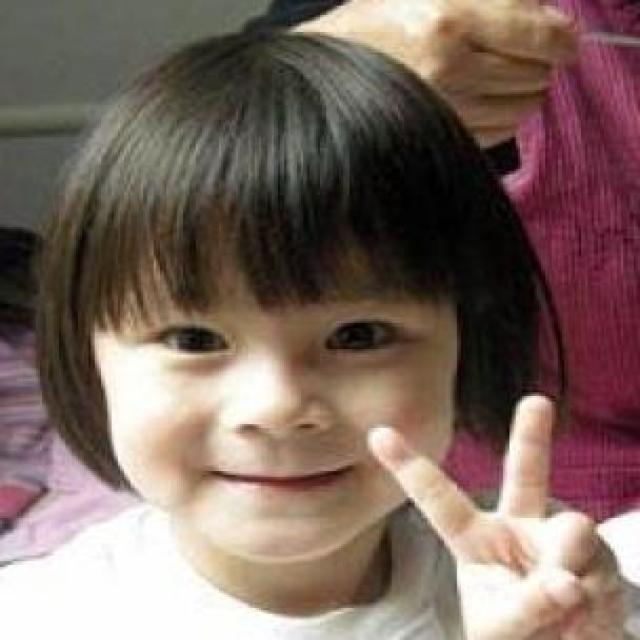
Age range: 0-12